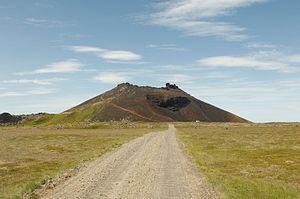
Le parc national de Snæfellsjökull, en islandais Þjóðgarður Snæfellsjökull, est un parc national d'Islande situé dans la municipalité de Snæfellsbær l'ouest du pays. Il fut créé en 2001 et s'étend sur 170 km².